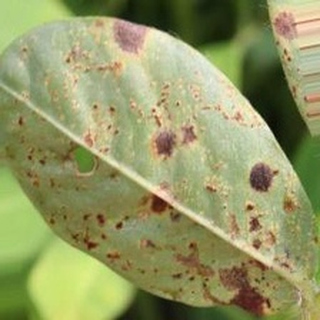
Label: groundnut_rust